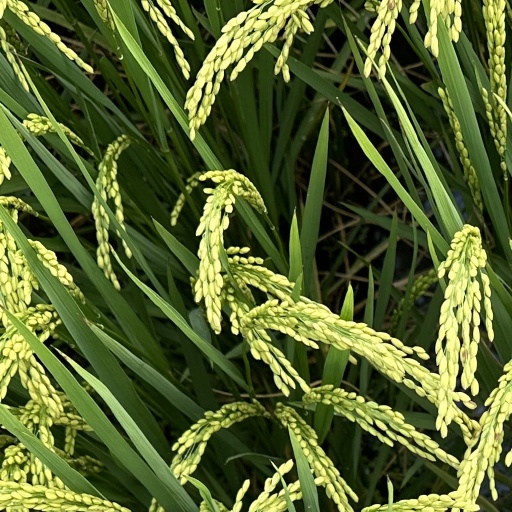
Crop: rice